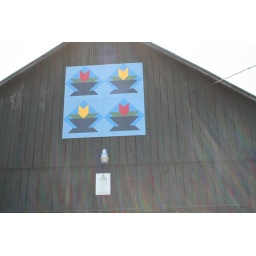
This barn on Barnes Mill Road near Richmond KY has a flower basket like pattern on it.